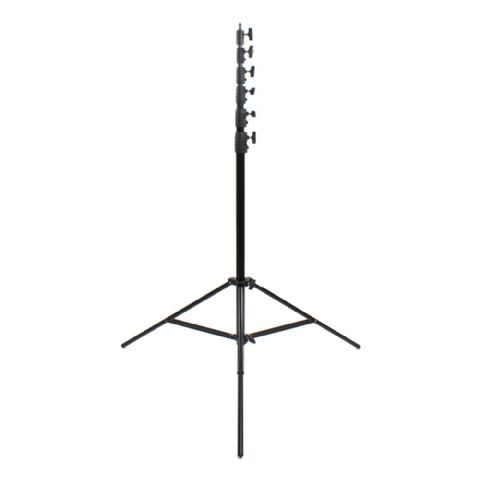
Falcon eyes lampstatief lm-7300ha heavy duty 730 cm
Het Falcon Eyes lampstatief LM-7300HA is een extra degelijk statief met een maximale hoogte van maar liefst 7,3 meter! Dit maakt het statief zeer geschikt voor eventfotografie, voor het fotograferen van hoge objecten, verlichten van grote hoogte en nog veel meer doeleinden. Op de 1/4" male spigot kunnen diverse accessoires gemonteerd worden. Door het robuuste frame en zeer brede spreidstand van 136 cm biedt het statief voldoende stabiliteit. In vergelijking met zijn lengte heeft het statief een licht gewicht (5,5 kilogram) waardoor het statief gemakkelijk mee te nemen is. Met een optionele verloopnippel (zie "Optionele Accessoires") kunt u bijvoorbeeld ook een balhoofd of panoramakop op het statief plaatsen. Optionele accessoires Falcon Eyes Lampstatief LM-7300HA U kunt het statief extra verstevigen door optionele gewichten aan de poten te bevestigen, zie: "Optionele Accessoires". Diameter buizen: 45, 40, 36, 31,5, 28, 26 mm. Maximaal belastbaar gewicht: Met alleen de eerste sectie volledig uitgeklapt: 22,5 kg. Met de eerste en tweede sectie volledig uitgeklapt: 15 kg. Met de eerste, tweede en derde sectie volledig uitgeklapt: 10 kg. Met de eerste, tweede, derde en vierde sectie volledig uitgeklapt: 7,5 kg. Met de eerste, tweede, derde, vierde en vijfde sectie volledig uitgeklapt: 3,25 kg. Met de eerste, tweede, derde, vierde, vijfde en zesde sectie volledig uitgeklapt: 2 kg.
Brand: Falcon
Category: Cameras & Optics > Camera & Optic Accessories > Tripods & Monopods > Studio Tripods